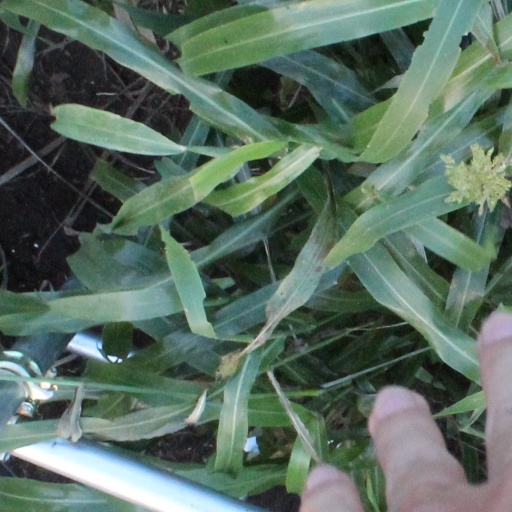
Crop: sorghum